The Winner Twins

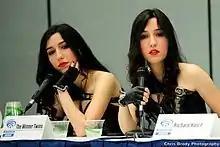
On a 2014 Wonder Con panel

Brianna and Brittany were born in 1995, and began writing in middle school with their father, under the pen name J.B.B. Winner. They published their first novel,"The Strand Prophecy", when they were 12, and it attracted national attention the following year. It was an illustrated story about a rapid evolutionary cycle on Earth, with a scientist superhero as the lead character.